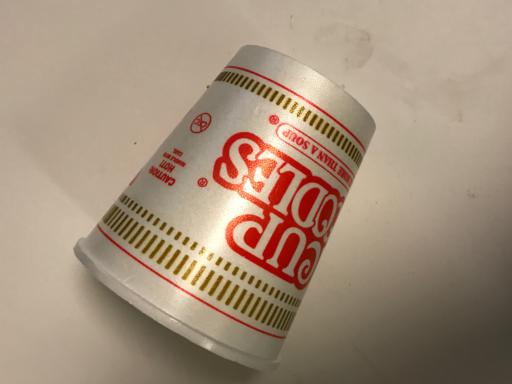
Label: trash